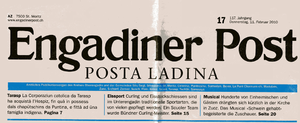
Le vallader ou en français bas-engadinois est une langue romanche du groupe rhéto-roman des langues romanes. C'est une langue vernaculaire du canton des Grisons en Suisse, plus précisément en Basse-Engadine, dans la vallée de l'Inn entre Martina et Zernez, de même que dans le Val Müstair à l'extrême sud-est de la Suisse à la frontière italienne, où sa variante s’appelle le « jauer ». Le terme de vallader est romanche et désigne à la fois comme nom commun, nom propre et adjectif les habitants de Basse-Engadine et leur langue par rapport aux les Hauts-Engadinois et leur langue, le puter. Le terme est apparenté à vallada qui désigne la communauté de toute une vallée.